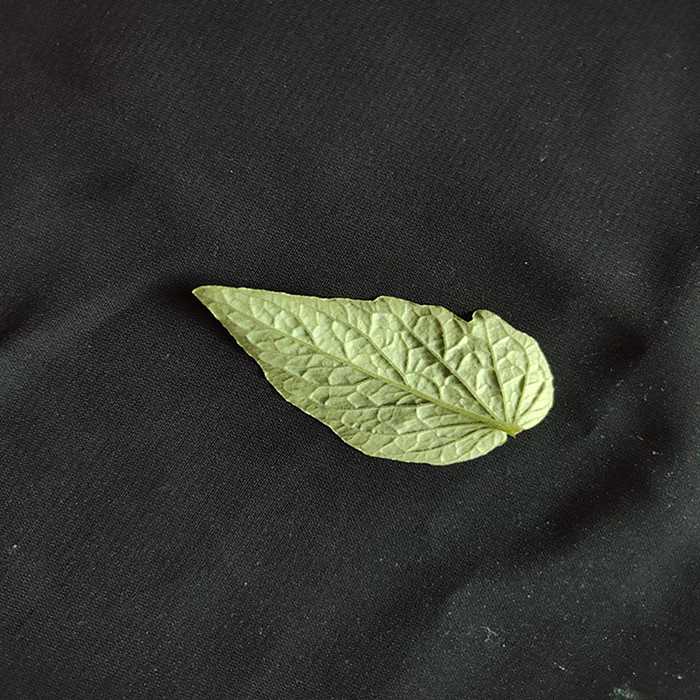
Plant: Tomato
Label: Tomato Fresh leaf